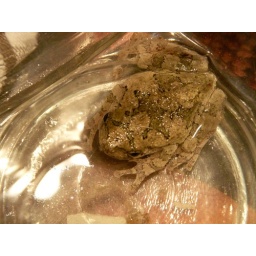
Tree Frog that my cat found in the house somewhere